Education in Malaysia

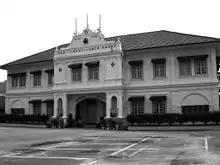
Batu Pahat Secondary School in Johor.

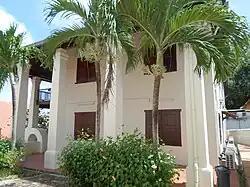
Education Museum in Malacca.

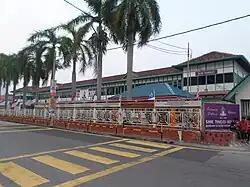
Malacca High School in Malacca, the second oldest recorded high school in Malaysia.

(literally, "hut school"), madrasah and other Islamic schools were the earliest forms of schooling available in Malaysia. Early works of Malay literature such as "Hikayat Abdullah" mention these schools indicating they pre-date the current secular model of education. Some madrasah came under the control of state religious council, which continue to this day.